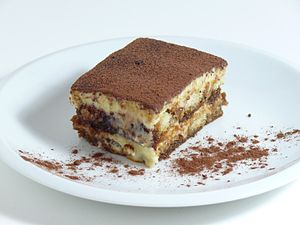
Det italienske køkken
Den fornemme italienske dessert - Tiramisu
Det italienske køkken betegner mad og madlavning fra Italien, som i dag er verdenskendt for de smagfyldte retter, der opnås ved brugen af nogle få, enkle ingredienser af udelukkende kvalitetsvarer som spaghetti agli e oglio eller pizza marinara; samt den italienske kogekunst, der udover de lokale råvarer som asparges, pistacienødder, pinjekerner og oliven, i oplysningstiden har taget nye fødevarer fra andre verdensdele som tomaterne og ris til sig og videreudviklet nye italienske retter deraf som risotto, pizza og de utallige tomatbaserde sovse. Den italienske kogekunst er vidt forskellig fra region til region, der historisk har været hver sin egen by-stat med hver sin dialekt og kultur, og hvor der udvikledes lokale specialiteter som Parmesan-osten og parmaskinke i Parma-Reggio, gran Padano osten i Padano, eller risotto med safran i Milano. I Norditalien spises gerne majspolenta og kålretter som cruti, helt ukendt i Syden som Napoli-området, hvor mozzarella, San Marzano-tomaterne og basilikum er hvad i andre lande forbindes med al klassisk italiensk mad, eller i Sicilien, hvor der nydes meget af arancini-risboller, granita og mandler.